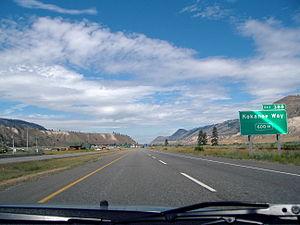
La route 1 de Colombie-Britannique est une route majeure de la Colombie-Britannique, province de l'Ouest canadien. Elle est la principale route connectrice de tout le sud de la province, connectant la grande région de Vancouver au reste du pays vers l'Est. Elle connecte également Vancouver et l'Île de Vancouver à Victoria, la capitale.